Hélène Mercier-Arnault

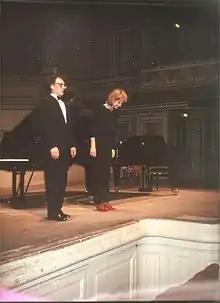
Concert at Salle Gaveau by Hélène Mercier-Arnault and Bruno Peltre in 1988

She has been invited to play with several European and North American orchestras including the Prague Philharmonia, the RAI National Symphony Orchestra, the Monte-Carlo Philharmonic Orchestra, the Minnesota Orchestra and the Fort Worth Symphony Orchestra. In Paris, she has played under the direction of Zubin Mehta with the Israel Philharmonic Orchestra and under the direction of Kurt Masur at the Théâtre des Champs-Élysées. She has also performed with the Russian National Orchestra and the Russian National Philharmonic Orchestra under the direction of Vladimir Spivakov and in Canada with the orchestras of Vancouver, Toronto, Ottawa and Montreal under the direction of Charles Dutoit, Trevor Pinnock and Long Yu. In China, she has performed in Shanghai with the Shanghai Symphony Orchestra. With the Orchestre de Paris, under the direction of Semyon Bychkov, she performed "Beethoven's Triple Concerto" with cellist Natalia Gutman and Salvatore Accardo. She recorded with the BBC Philharmonic Orchestra under Edward Gardner and with the Bergen Philharmonic Orchestra conducted by Neeme Järvi and Sir Andrew Davis. She played with violinist Vladimir Spivakov in Paris, St. Petersburg, Montreal, at the Colmar Festival and the Rencontres Musicales d'Evian. She performed in recital with cellist Mstislav Rostropovich in Copenhagen and Paris.